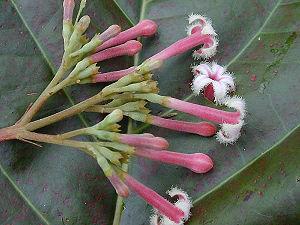
Clements Robert Markham, né le 20 juillet 1830 à Stillingfleet dans le Yorkshire et mort le 30 janvier 1916 à Londres, est un fonctionnaire, géographe, explorateur et écrivain britannique. Il est secrétaire de la Royal Geographical Society entre 1863 et 1888, puis président de l'institution pendant douze années. Durant cette dernière position, il est principalement responsable de l'organisation de l'expédition Discovery, ainsi que du lancement de la carrière d'explorateur polaire de Robert Falcon Scott.
Le paludisme ou la malaria, appelé également « fièvre des marais », est une maladie infectieuse due à un parasite du genre Plasmodium, propagée par la piqûre de certaines espèces de moustiques anophèles.